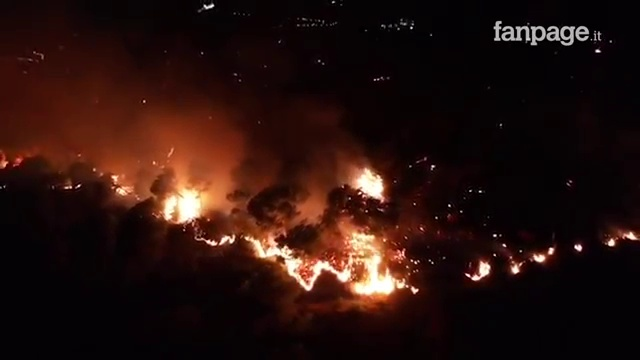
Fire: yes
Smoke: yes